Halle–Bebra railway

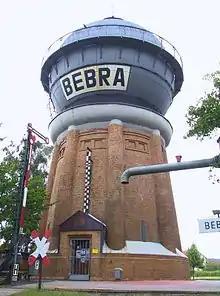
Water tower in Bebra

The Thuringian Railway leaves Eisenach to the west and reaches the Werra, which it crosses in Hörschel. At Herleshausen the line passes through Hessian territory for seven km, before returning to Thuringia and continuing to Gerstungen. The fact that the line crossed the Inner German border five-times during the division of Germany created security problems for the GDR. Until 1978, freight trains ran to Herleshausen, then the line was closed between Wartha and Gerstungen. For this reason, in the years 1961/1962, after the establishment of the Berlin Wall, a single-track detour line was built in East Germany, the Förtha–Gerstungen railway. At Förtha the line branched off the Werra Railway and ran to the east to connect with the Thuringian Railway in Gerstungen, bypassing the Herleshausen–Wommen section. In July 1988, the old line was made impassable at the border by the dismantling of approximately 100 m of the track immediately next to the border. It was not until 1991, after reunification, that the old Thuringian Railway main line was rebuilt; it was put back into operation on 25 May 1991. Subsequently, the bypass line was shut down and dismantled.